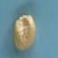
Maize quality: Good